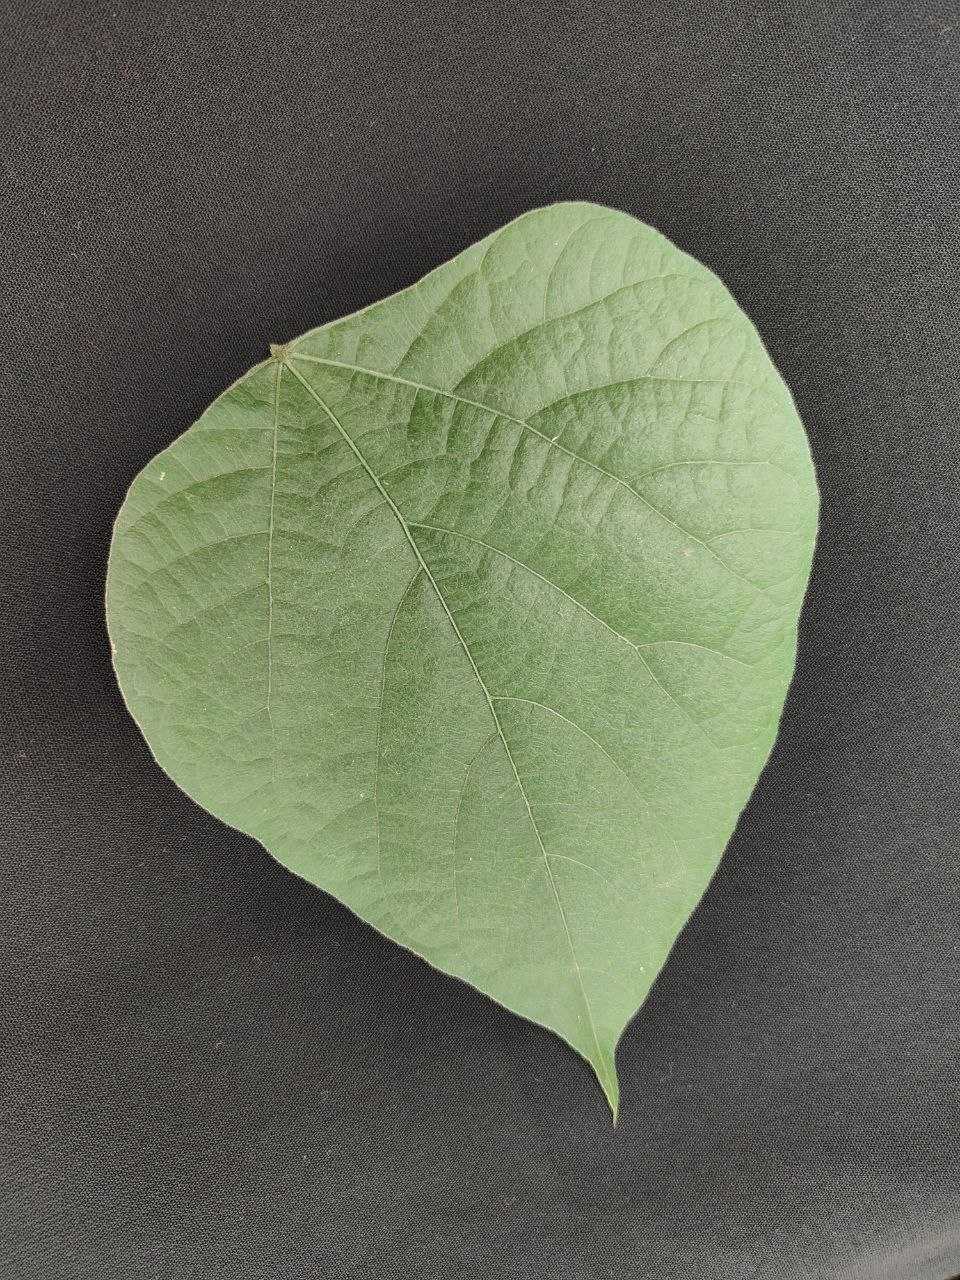
Crop: bean
Leaf condition: Fresh Leaf